Ledbury Estate

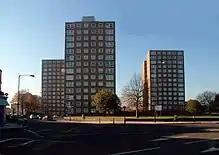
The Ledbury Estate

The Ledbury Estate is a large estate of social housing, in Peckham in the London Borough of Southwark. The estate is just south of the Old Kent Road, part of the A2 from both Tower Bridge and the Elephant & Castle it is adjacent to land used by George Livesey for the South London Gasworks.